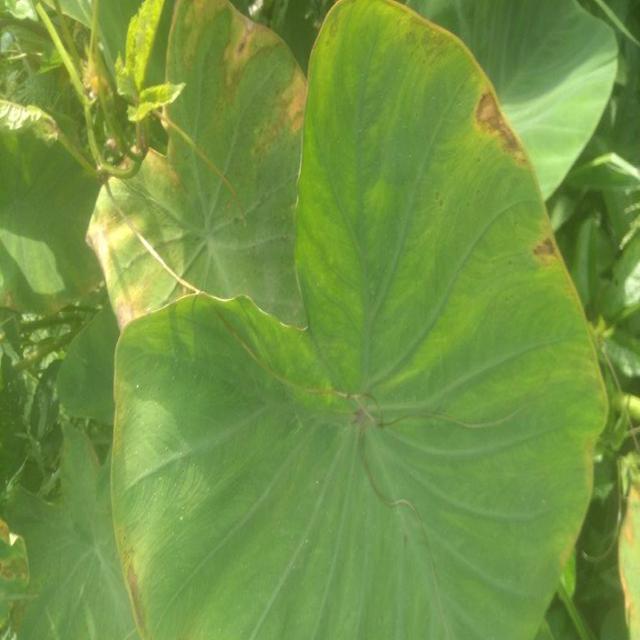
Label: Early_Blight